New South Wales Z13 class locomotive

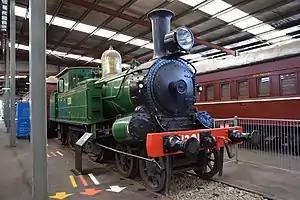
1301 at the New South Wales Railway Museum, Thirlmere

The New South Wales Z13 class is a class of 4-4-2T steam locomotives operated by the New South Wales Government Railways of Australia.